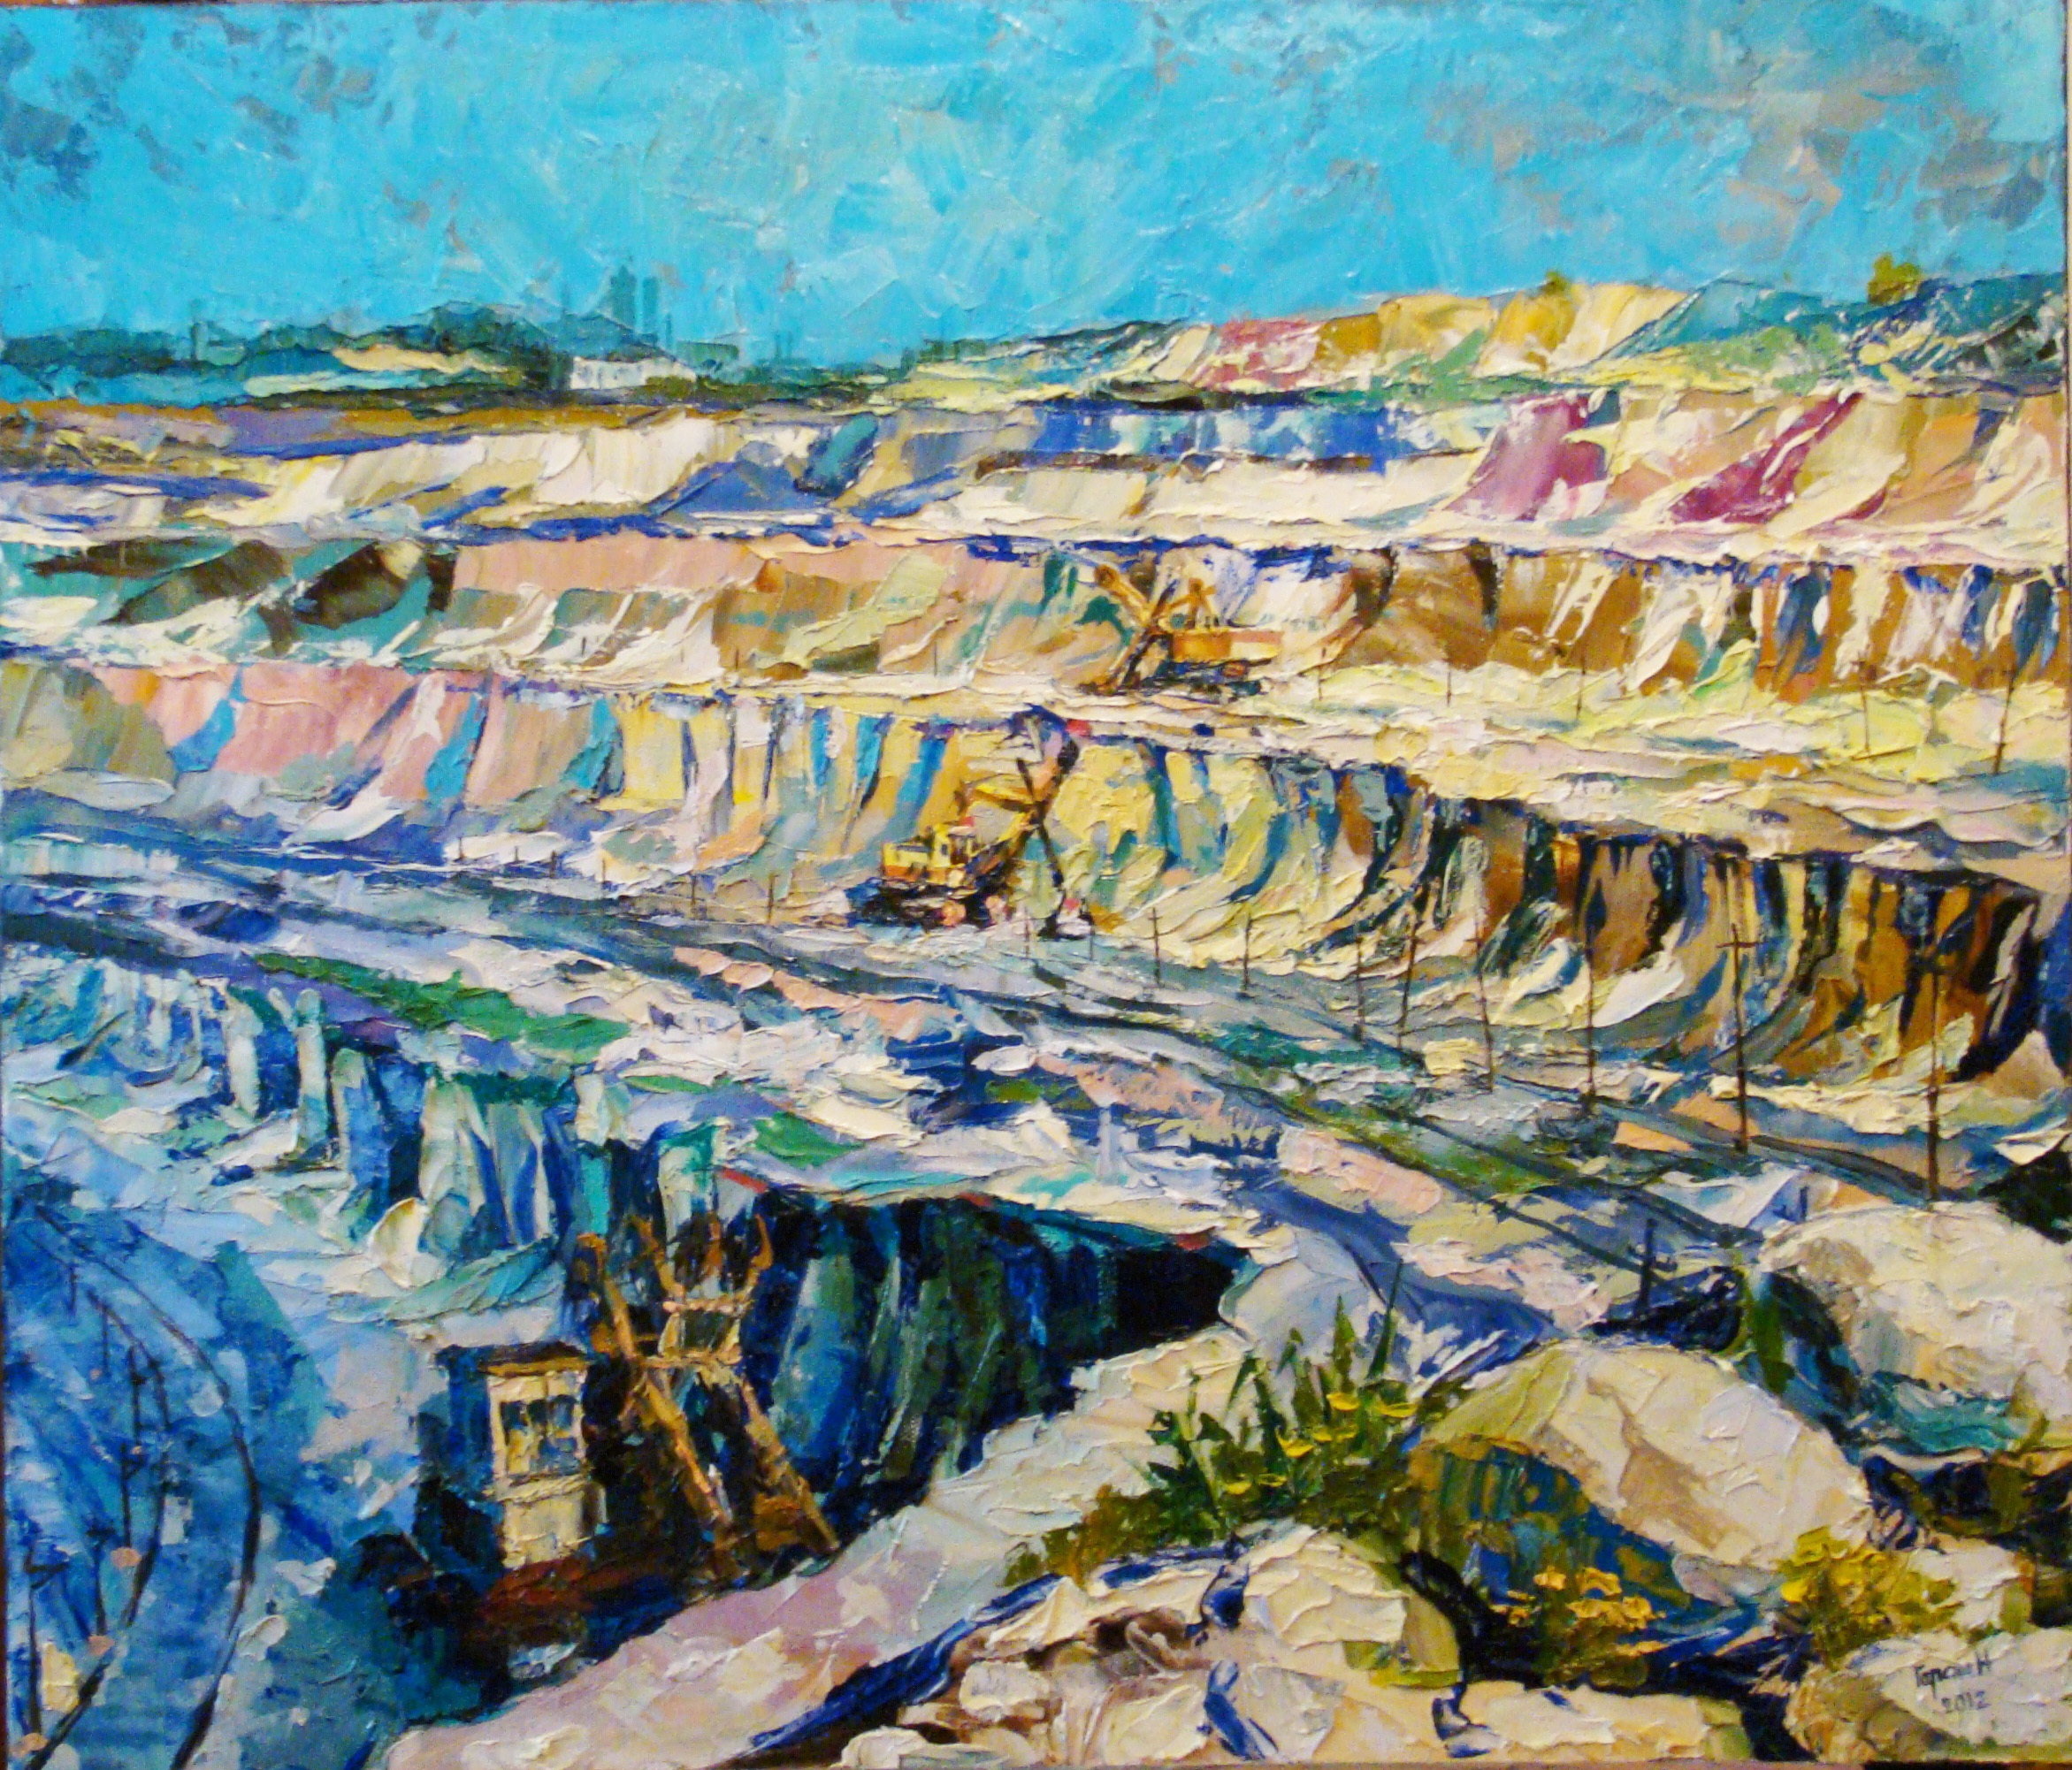
formation, material, painting, art, mural, oil, quarry, canvas, modern art, watercolor paint, impressionist, acrylic paint